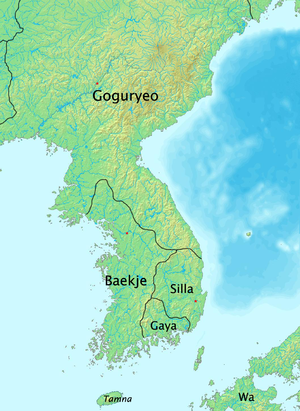
Baekje / Historie / Udvidelse
Korea i 375, den største område udstrækning af Baekje.
Baekje eller Paekche var et kongerige, der lå i det sydvestlige Korea. Det var et af de tre kongeriger i Korea sammen med Goguryeo og Silla.